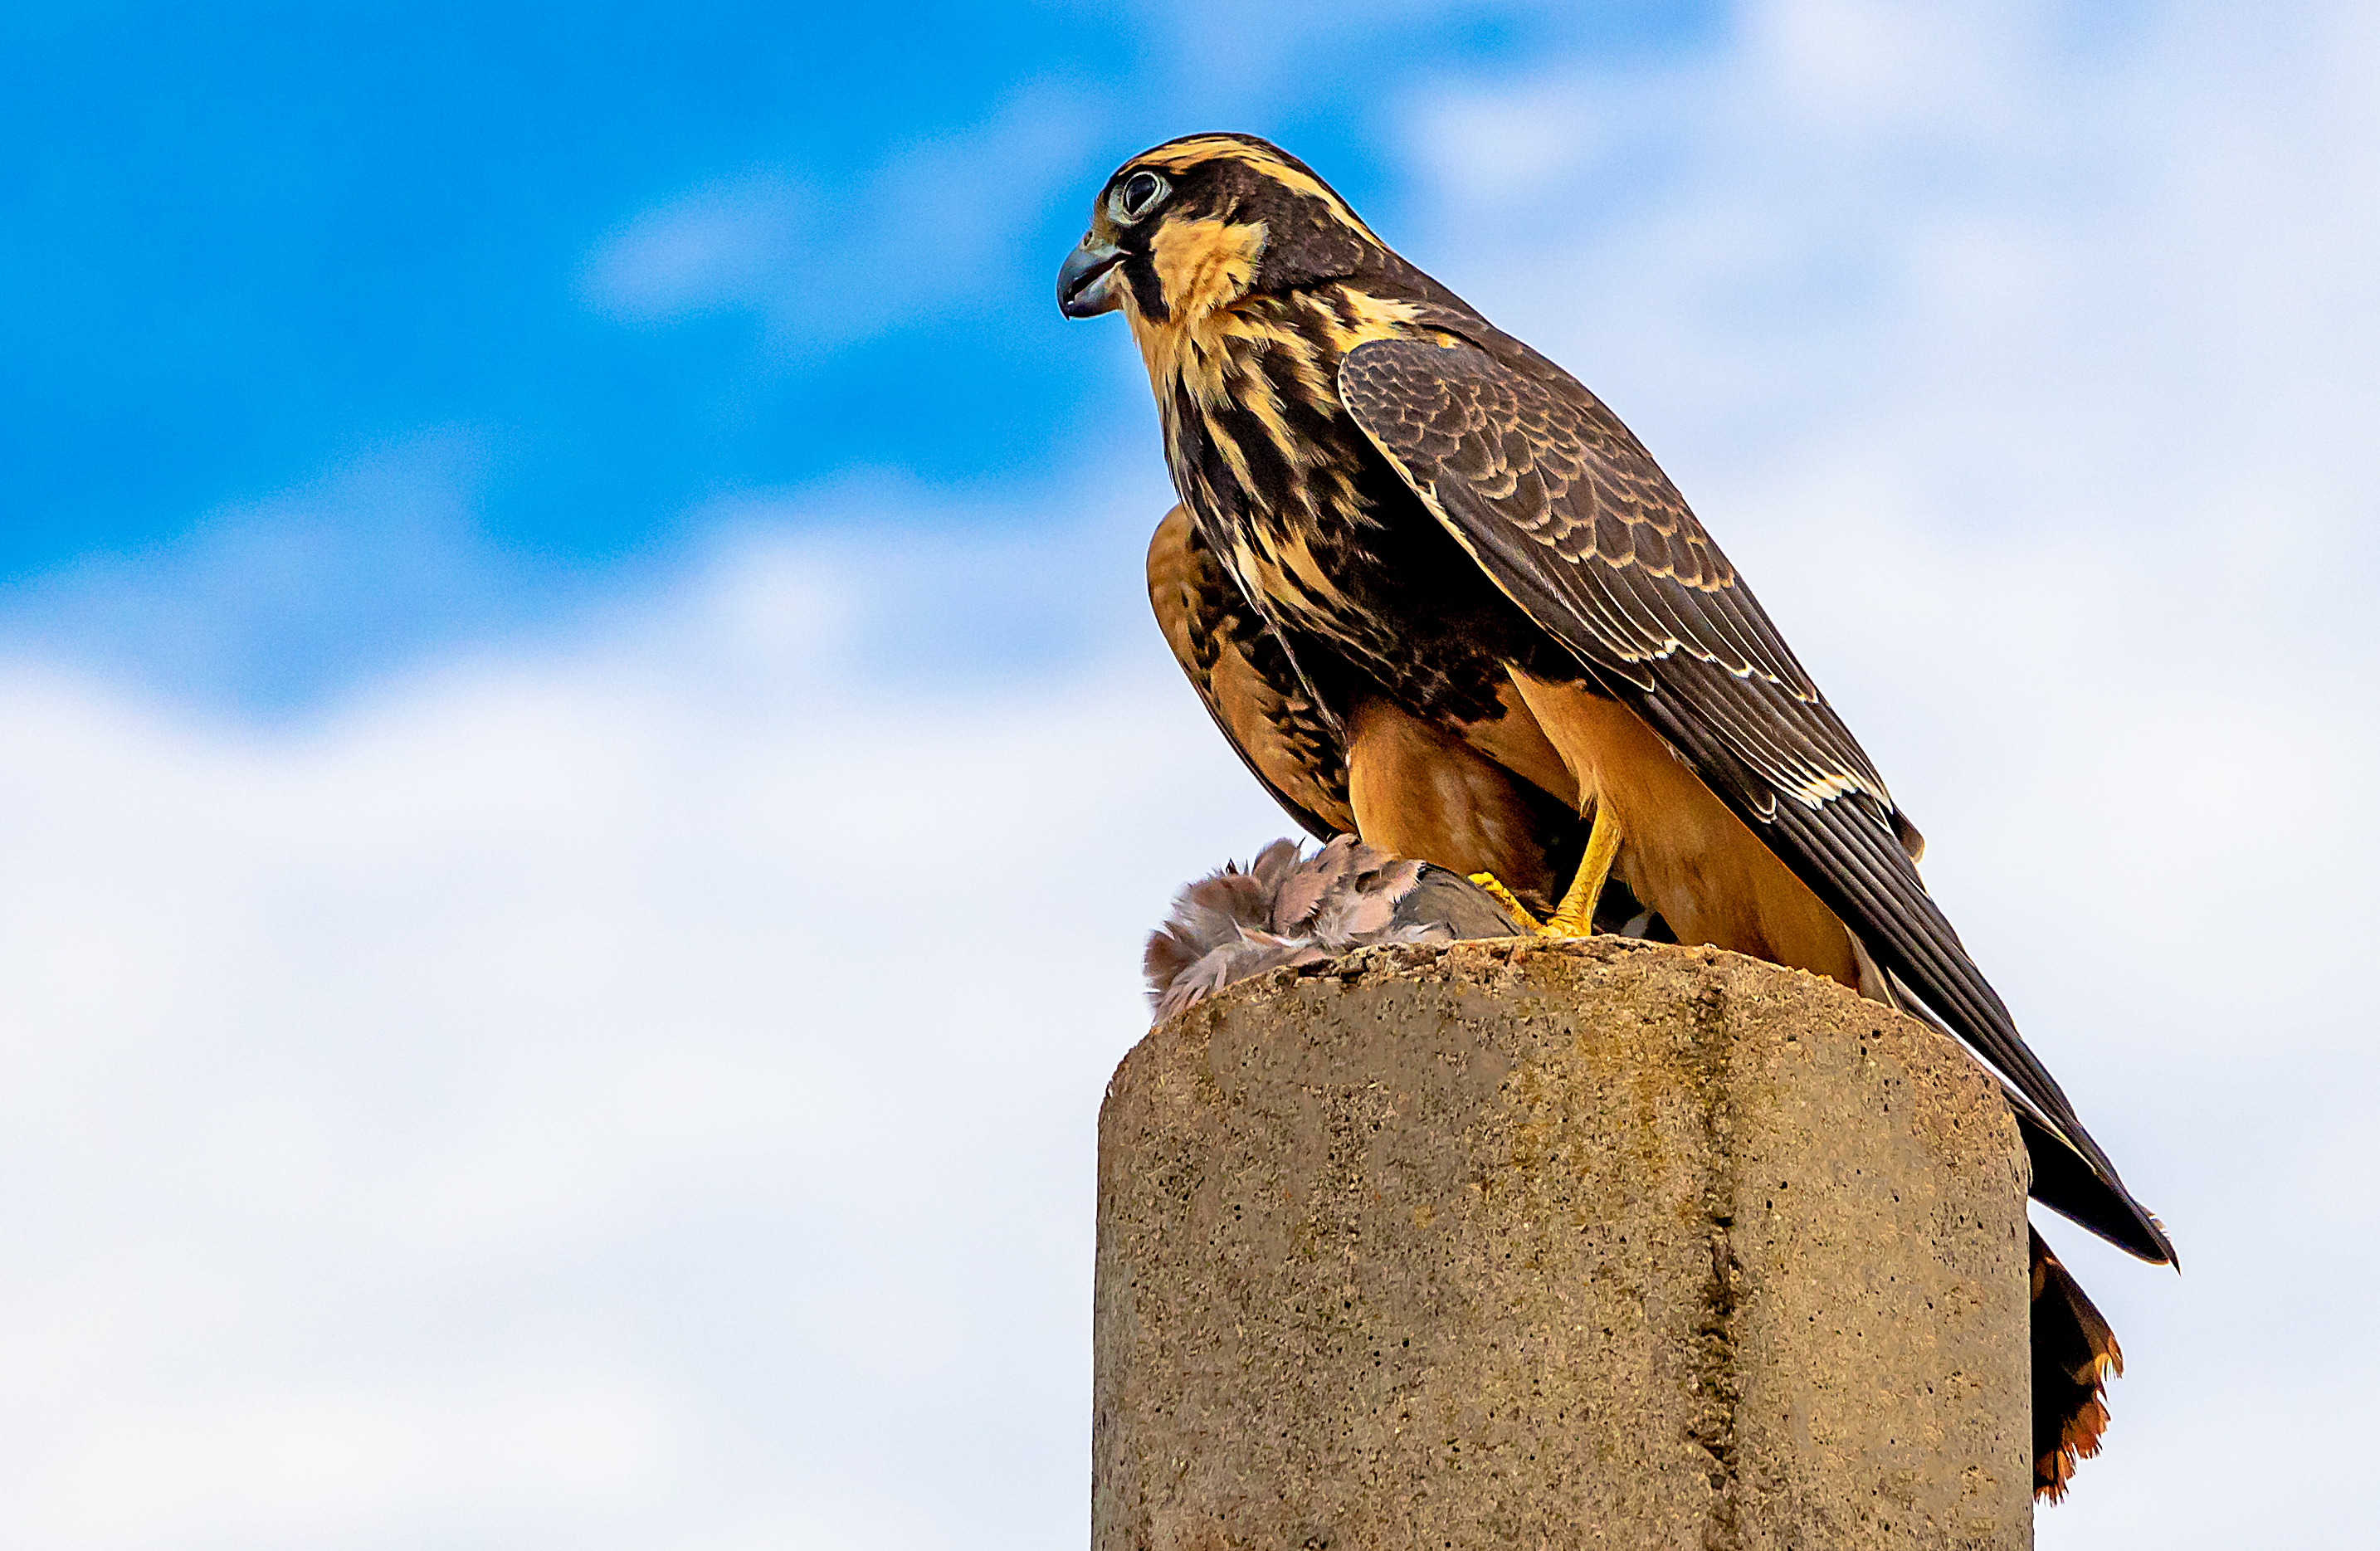
hawk, bird, bird of prey, peregrine falcon, falcon, beak, sharp shinned hawk, kite, red shouldered hawk, accipitridae, accipitriformes, cooper's hawk, buzzard, red tailed hawk, falconiformes, wildlife, adaptation, harrier, northern harrier, eagle